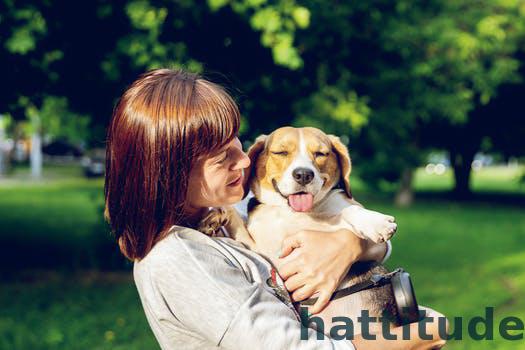
Label: Watermark